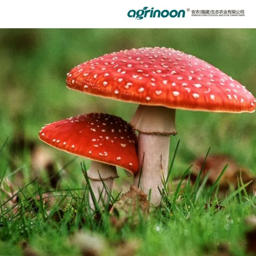
have a look on this !